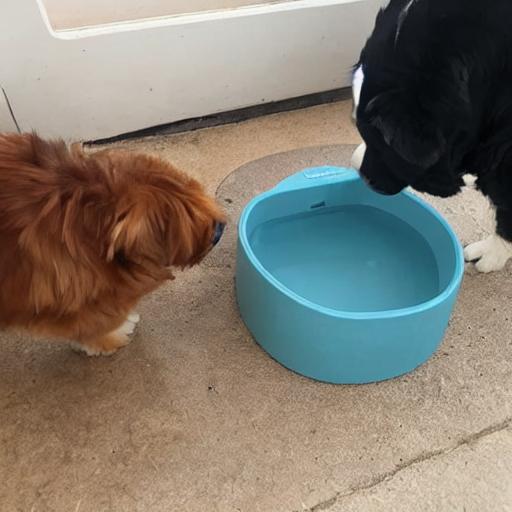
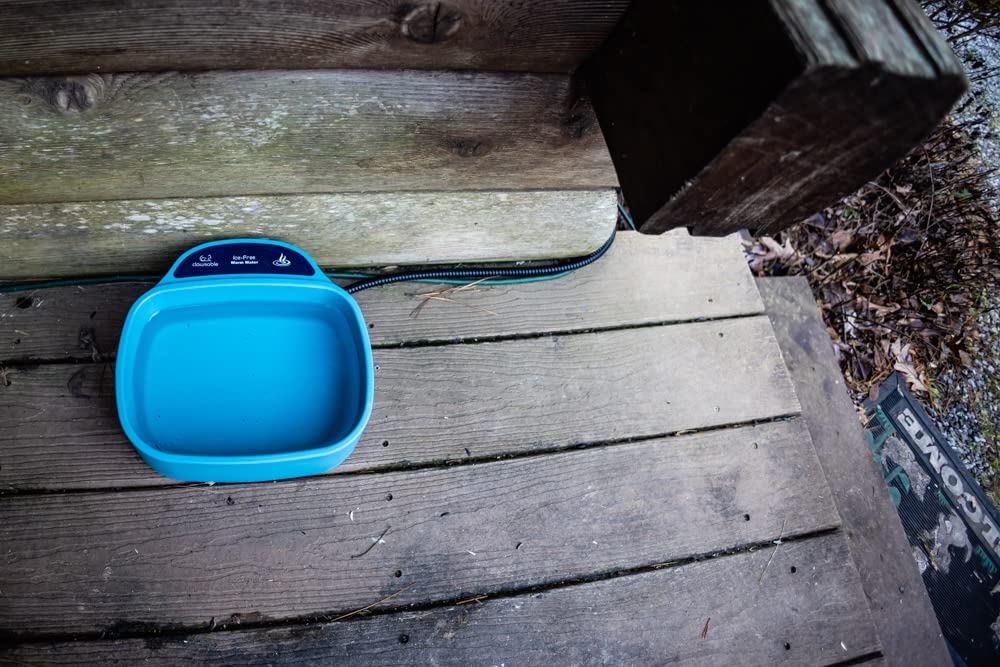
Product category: items_bowl
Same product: no